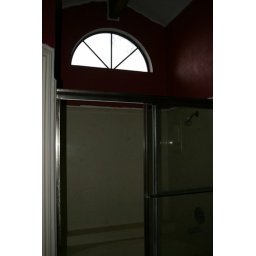
Master bath: shower doors under the crescent-shaped window